Maize

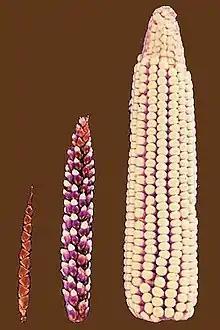
Teosinte (left), maize-teosinte hybrid (middle), maize (right)

Maize is the domesticated variant of the four species of teosintes, which are its crop wild relatives. The teosinte origin theory was proposed by the Russian botanist Nikolai Ivanovich Vavilov in 1931, and the American Nobel Prize-winner George Beadle in 1932. The two plants have dissimilar appearance, maize having a single tall stalk with multiple leaves and teosinte being a short, bushy plant. The difference between the two is largely controlled by differences in just two genes, called grassy tillers-1 ("gt1") and teosinte branched-1 ("tb1"). In the late 1930s, Paul Mangelsdorf suggested that domesticated maize was the result of a hybridization event between an unknown wild maize and a species of "Tripsacum", a related genus; this has been refuted by modern genetic testing.